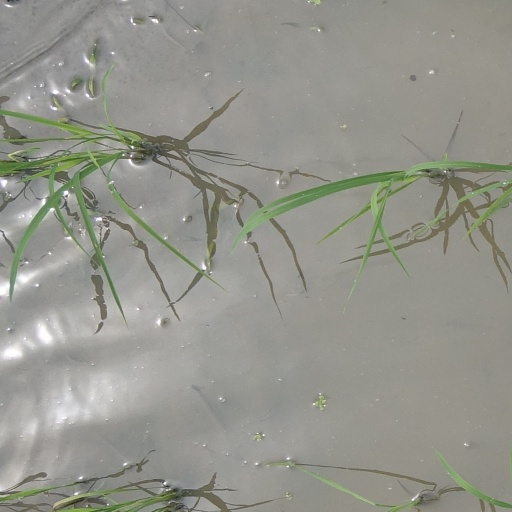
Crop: rice